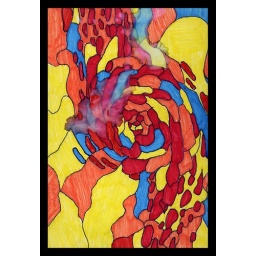
Stained glas window project in a a paper